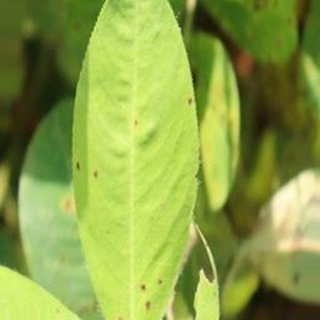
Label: groundnut_early_leaf_spot